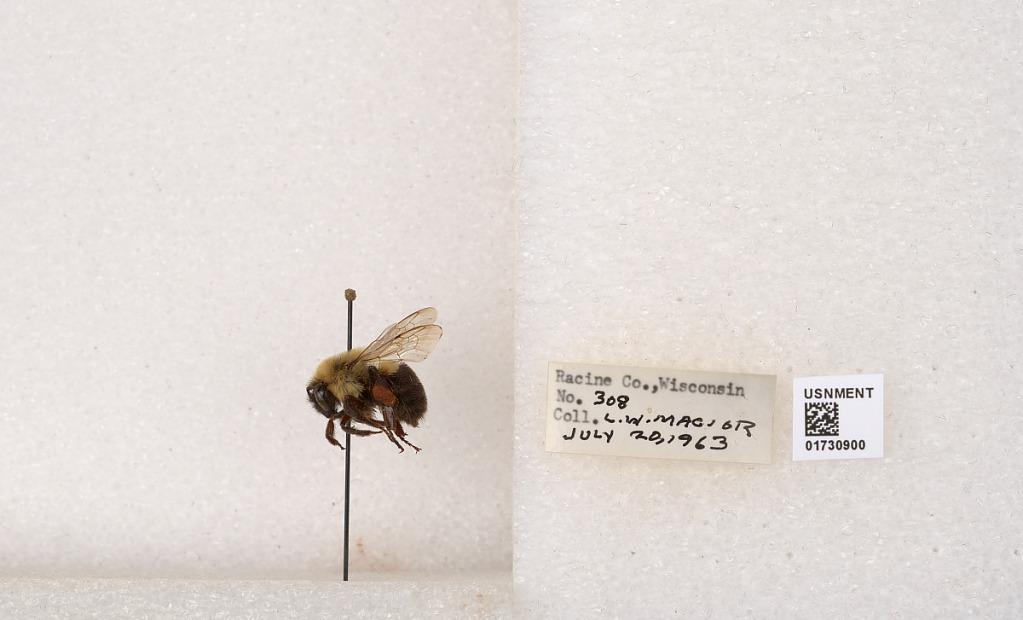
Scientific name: Bombus impatiens Cresson
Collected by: L. Macior
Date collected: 1963-7-20
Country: United States
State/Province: Wisconsin
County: Racine
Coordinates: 42.7299, -87.8123